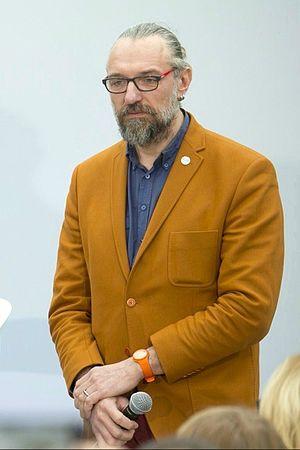
Mateusz Kijowski, né le 12 décembre 1968 à Varsovie, est un informaticien, militant et blogueur polonais.